Aillwee Cave

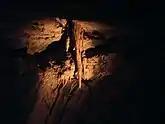
Stalactites seen in the Aillwee caves

Aillwee Cave (Irish: "Aill Bhuí") is a cave system in the karst landscape of the Burren in County Clare, Ireland. The name "Aillwee" is derived from the Irish which means "yellow cliff". Privately owned, it forms part of the Aillwee Cave and Birds of Prey Centre attraction.